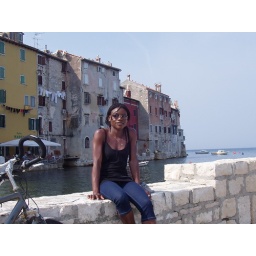
houses on the shore near the open air market in the old town, Rovinj